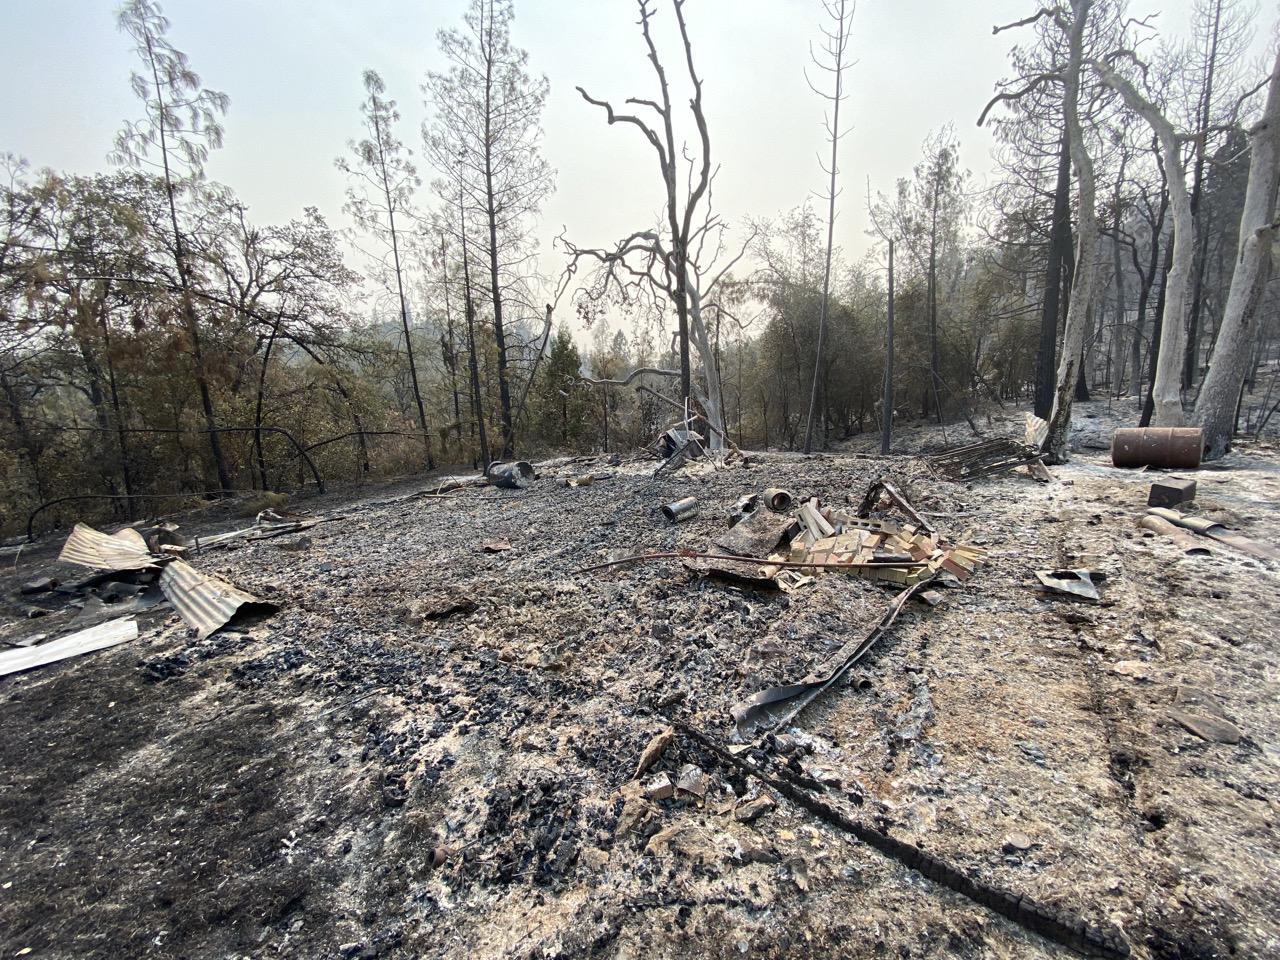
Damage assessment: destroyed